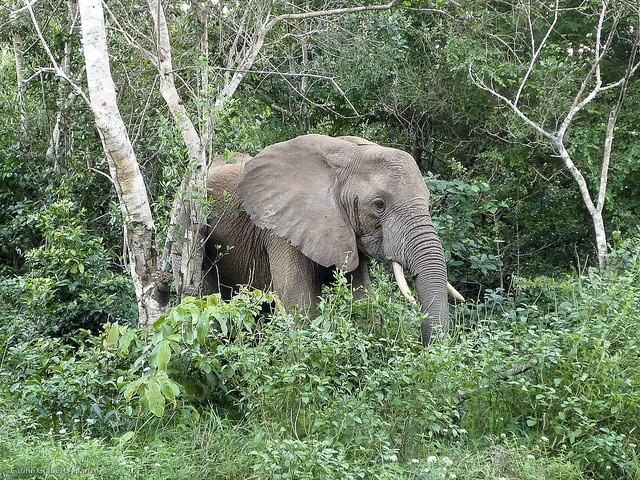
An elephant standing in the middle of a lush green forest.
A elephant that is sitting in the grass.
An elephant is walking through some dense underbrush.
a elephant walks through a vegetation area next to some trees
An elephant with a stoic look standing in the woods.